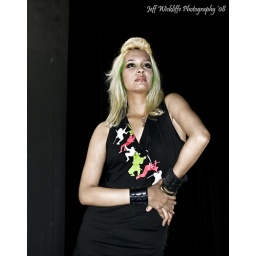
Any woman in a black dress with ninjas on it is awesome.